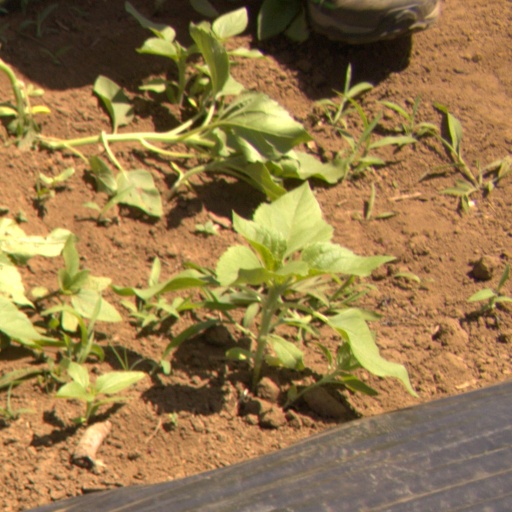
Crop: Jerusalem artichoke